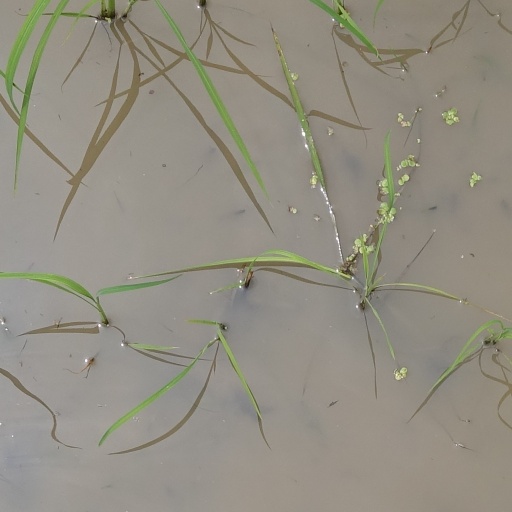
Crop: rice